Riau-Lingga Sultanate

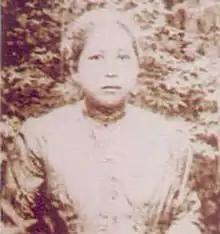
Raja Aisyah Sulaiman completed her first work, "Hikayat Syamsul Anwar" in 1890. The hikayat is one of the earliest pieces of feminist literature published in the Malay world. Photo from 1911.

A prominent figure in Malay and Indonesian literature in the Riau-Lingga Sultanate was Ali Haji of Riau, born in Selangor and raised in the Royal Court in Penyengat. He was celebrated as a prolific author, poet, historian, legal jurist and linguist. Some of his works are considered the "Magna opera" of the Malay literature, including Tuhfat al-Nafis ("the Precious Gift"), "Kitab Pengetahuan Bahasa" ("Book of Language") — the first dictionary in Malay and "Gurindam dua belas" ("The Twelve Gurindams"). His works played a vital role in the development of the Malay and modern-Indonesian language. He spent most of his life writing and researching the Malay language, history, culture and law.